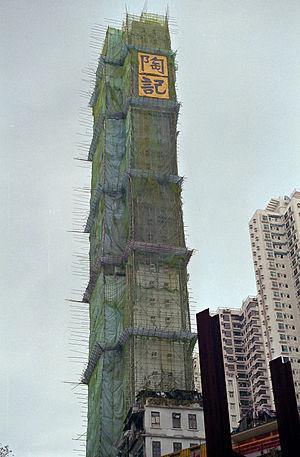
Une définition de l'histoire de la construction, qui la distingue de l'histoire de l'architecture, pourrait nous être donnée par Vitruve : elle s'attache à décrire les matériaux que fournit la nature et l'usage qu'on en fait. Il n'y est pas question de l'origine de l'architecture, mais bien de celle des bâtiments, ainsi que de la manière dont on est parvenu à donner à l'art de bâtir les développements et le degré de perfection où nous le voyons aujourd'hui. Le champ de l'histoire de la construction s'est constitué dans certains pays comme un domaine d'étude universitaire à part entière.